The Creeping Flesh

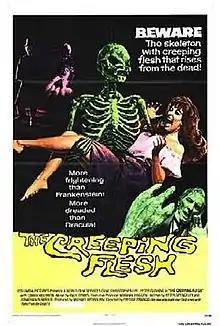
Theatrical release poster

The Creeping Flesh is a 1973 British horror film directed by Freddie Francis, written by Peter Spenceley and Jonathan Rumbold, and starring Christopher Lee, Peter Cushing, and Lorna Heilbron.